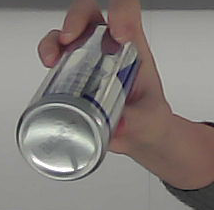
Product: redbull_energydrink